Minnesota Renaissance Festival

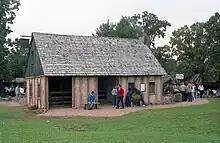
Como Cottage, built by the Como Zoo, at the festival in 1985.

The festival features over 700 entertainers, 275 crafters, and 120 food booths. Another popular feature is the Feast of Fantasy.